Victorian morality

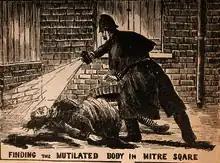
A victim of Jack the Ripper

Victorian morality is a distillation of the moral views of the middle class in 19th-century Britain, the Victorian era.